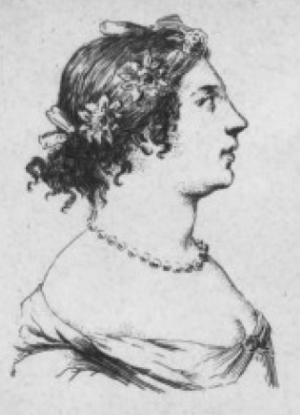
Marie Claveau, dite Mademoiselle Du Croisy, femme de Philibert Gassot, dit Du Croisy, est une actrice française du xviie siècle née à Sainte-Hermine. Elle entre avec lui dans la troupe de Molière en 1659.
Marie Claveau, surnommée Mˡˡᵉ Du Croisy, née à Sainte-Hermine vers 1619 et morte à Roinville en septembre 1703, est une actrice française du XVIIᵉ siècle.